Carpet

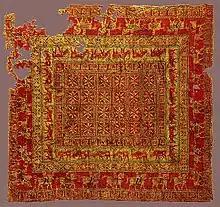
The Pazyryk Carpet, the oldest surviving carpet in the world (Armenia or Persia, 5th century BC)

The earliest surviving pile carpet is the "Pazyryk carpet", which dates from the 5th-4th century BC. It was excavated by Sergei Ivanovich Rudenko in 1949 from a Pazyryk burial mound in the Altai Mountains in Siberia. This richly coloured carpet is and framed by a border of griffins.